Overgaden Oven Vandet 50

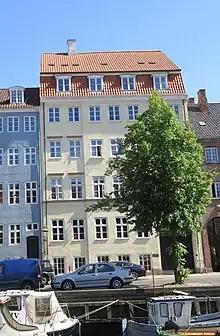
The building viewed from across the naval.

The property was home to a total of 22 residents in five households at the 1880 census. Ane Marie Axeline Olsen resided on the two lower floors with her son Morten Olsen (farmer) and two granddaughters (aged 13 and 17), a housekeeper and a maid. Alfred Olsen resided on the second floor with his wife Thora Mathilde (née Seehusen) and one maid. Frederik Nielsen, a professor of church history and later Bishop of Aalborg, resided on the third floor with his wife Katrine Marie Magdalene Nielsen (née Groth) and one maid. Laurine Cathrine Brorson (née Velschowm 1796–1884), widow of merchant ("hørkræmmer") Johannes Massenius Brorson (1802–1871), resided on the fourth floor with four of her children (aged 31 to 48) and one maid. Niels Andreas Olsen, a retailer, resided in the basement with his wife Johanne Ariane Marie Olsen (née Nissen), their daughter Henriette Christine Schmidt (née Olsen) and their son Christian Theobald Olsen.